Phoebe Cary

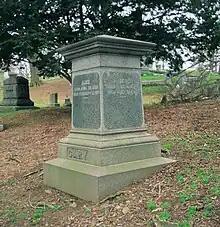
Grave of the Cary sisters

The sisters' anthology garnered much acclaim, and in 1850 they moved to New York City. There, they often hosted evening receptions on Sundays, some of which were attended by well-known figures such as P. T. Barnum, John Greenleaf Whittier and Elizabeth Cady Stanton. While in New York, Phoebe published two volumes of exclusively her own poetry: "Poems and Parodies" and "Poems of Faith, Hope and Love". Additionally, her lyrics appeared in many church hymnals, on Sunday School cards and in household scrapbooks. One of her enduring hymns, "Nearer Home" (first line "One sweetly solemn thought"), was often sung at funerals, including Alice's and her own. In hymnals it has long been matched to the tune OZREM, composed in 1850 by Isaac B. Woodbury. Canadian composer Robert Ambrose, nonetheless, in 1876 fashioned a longer, more choral tune, specifically for Cary's lyrics. The Cary–Ambrose score became one of the most popular and widely selling pieces of sheet music in the 19th century.